Churton, Cheshire

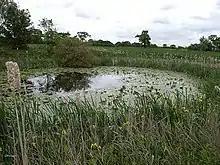
A marlpit in Churton

Churton is a village and civil parish in the Cheshire West and Chester district of Cheshire, England, formed from the parishes of Churton by Aldford, Churton by Farndon and Edgerley in 2015.